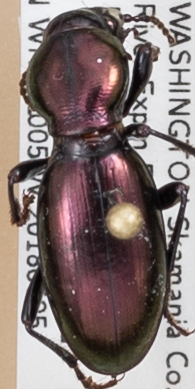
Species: Zacotus matthewsii
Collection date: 2018-06-05
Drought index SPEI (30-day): -2.09
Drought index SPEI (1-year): -0.432
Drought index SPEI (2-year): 0.71